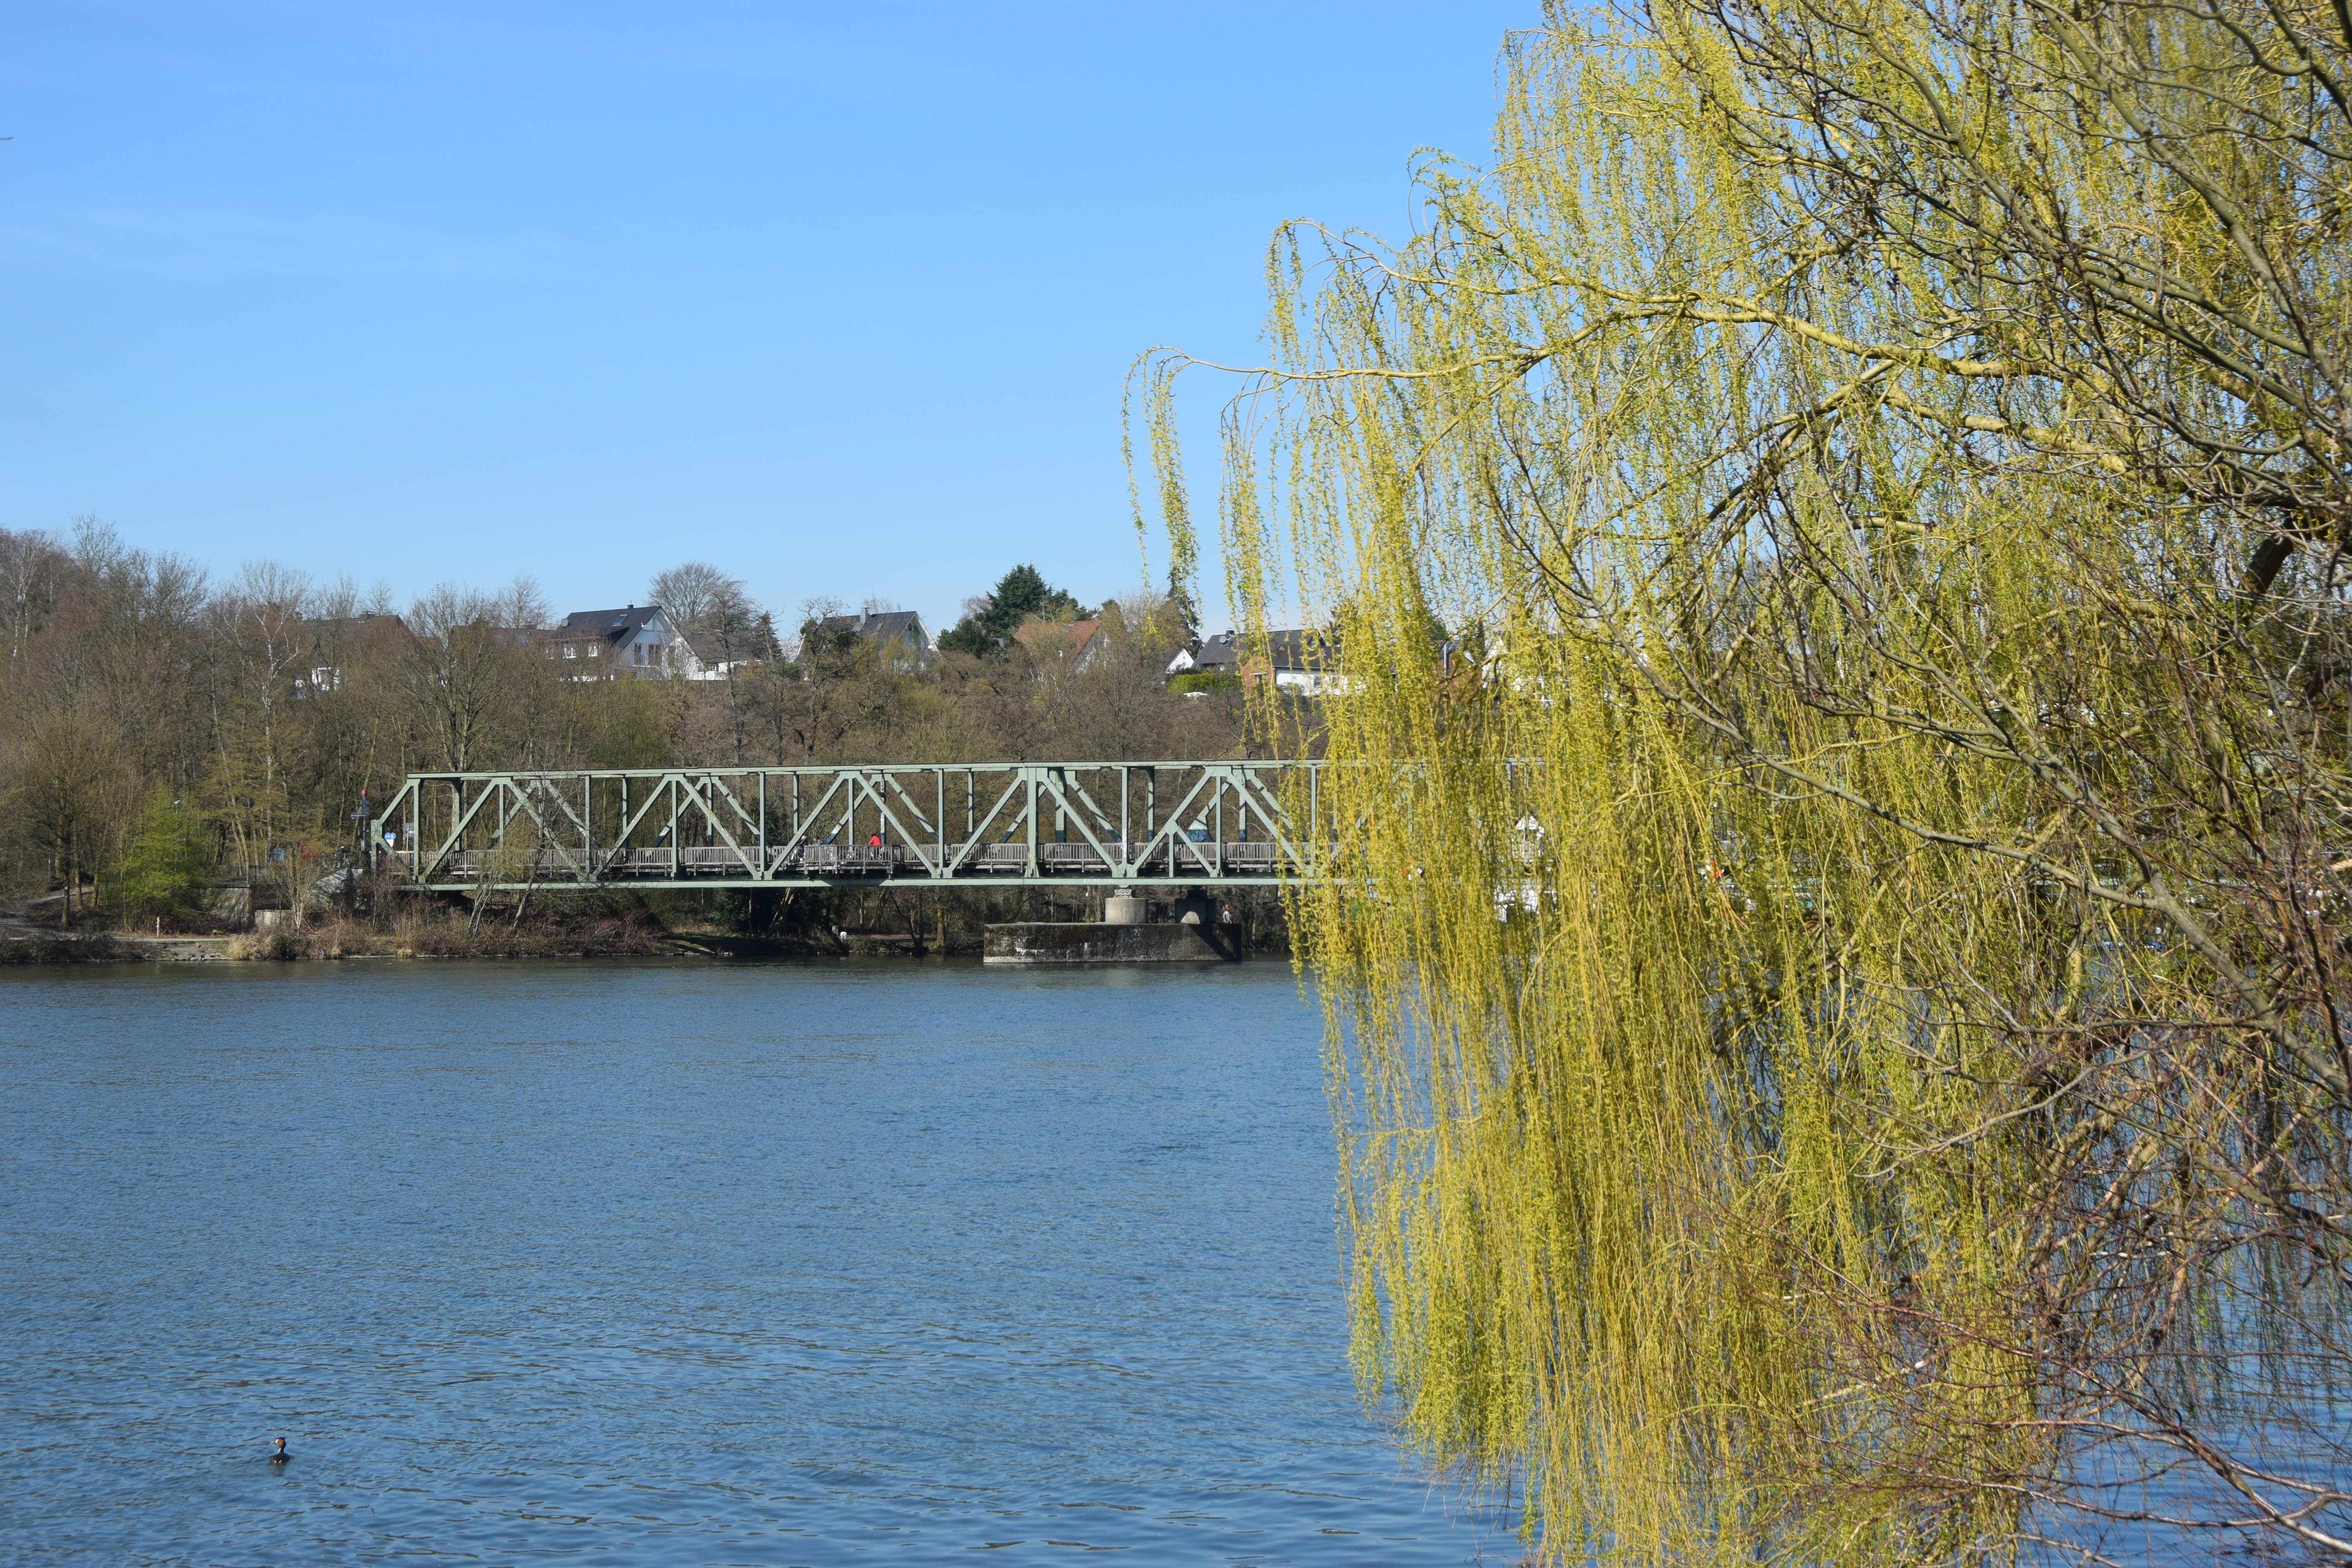
essen, Bruecke, wasser, water, natural landscape, tree, river, bank, natural environment, sky, nature reserve, waterway, watercourse, lake, spring, branch, bridge, reflection, plant, woody plant, leaf, grass family, bayou, reservoir, winter, willow, sunlight, channel, wetland, riparian forest, floodplain, pond